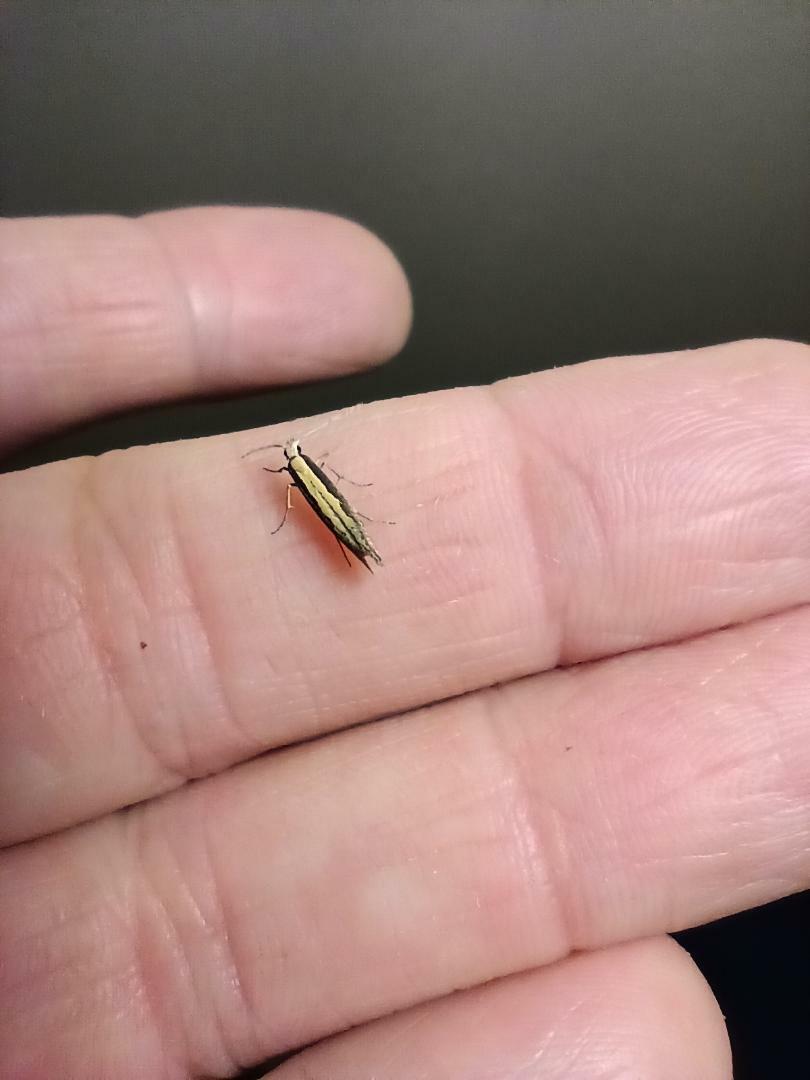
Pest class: diamondback_moth